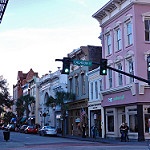
Label: street